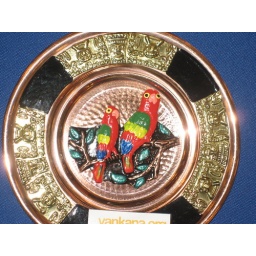
this is now hanging on my wall in my office